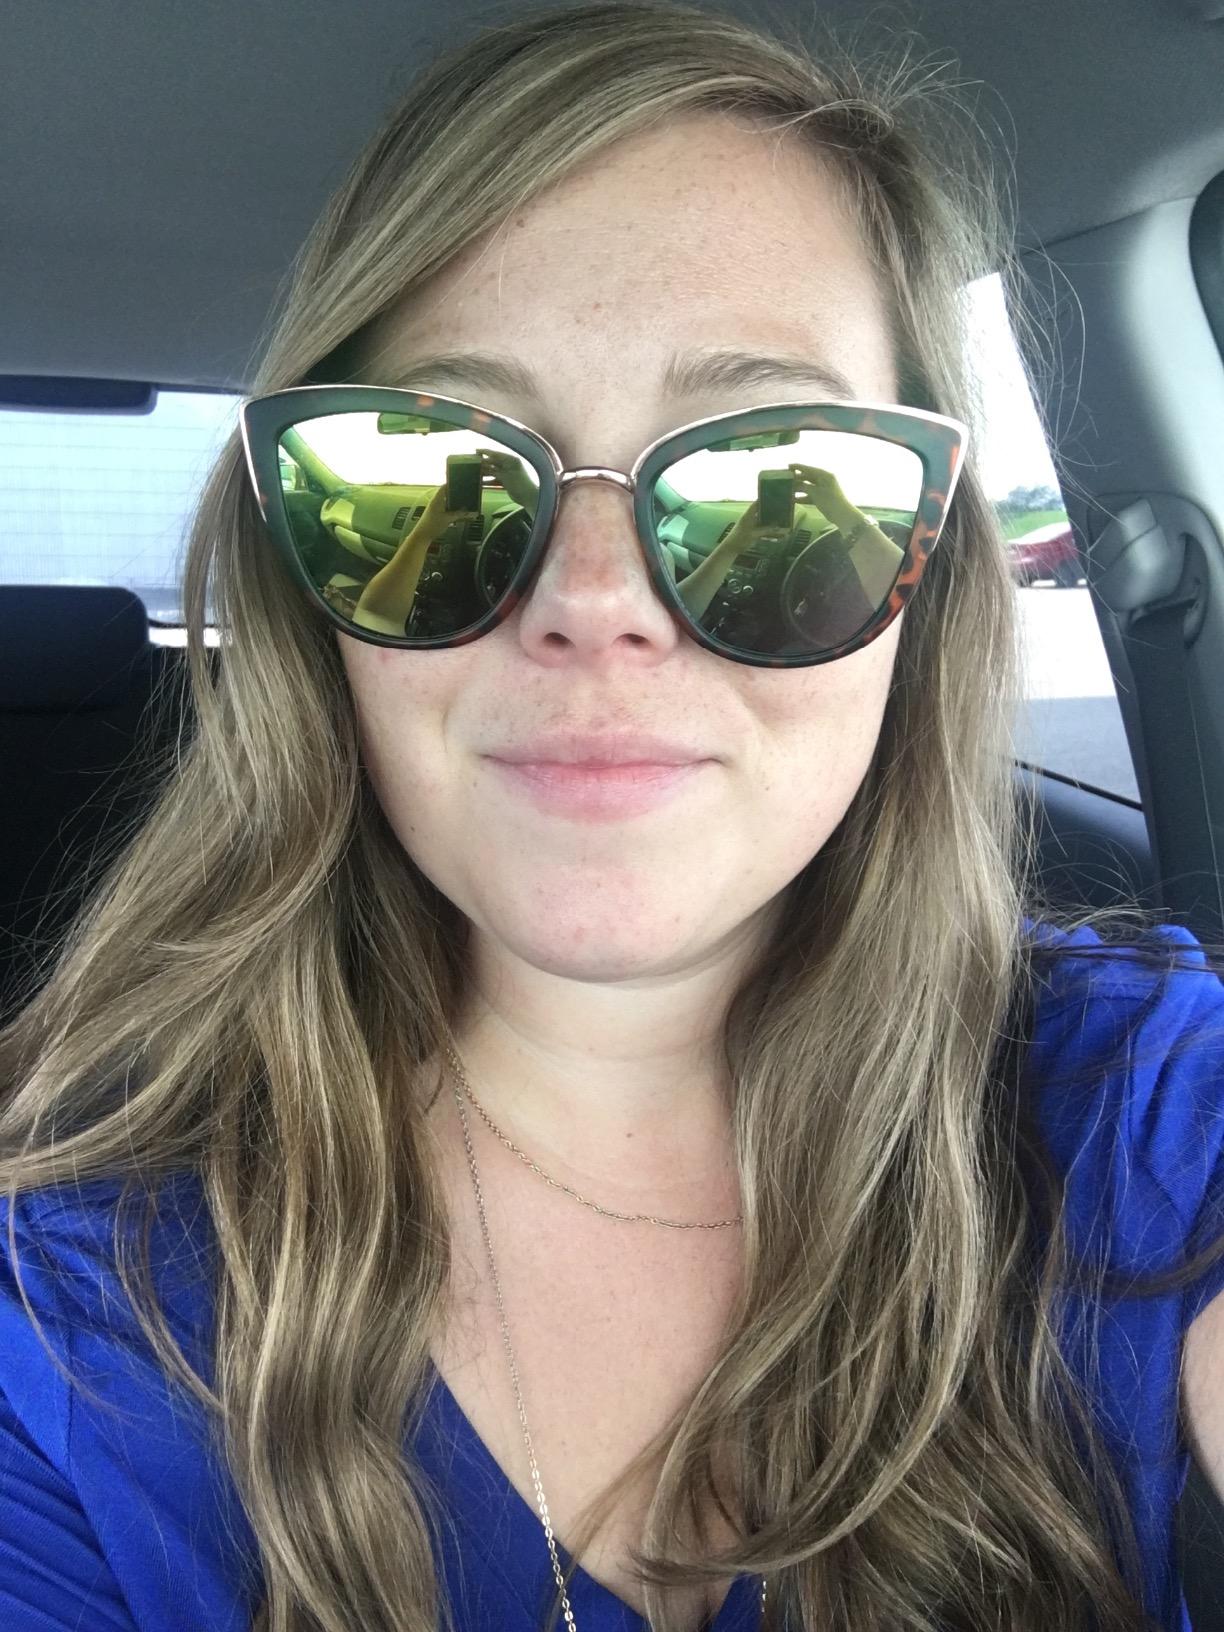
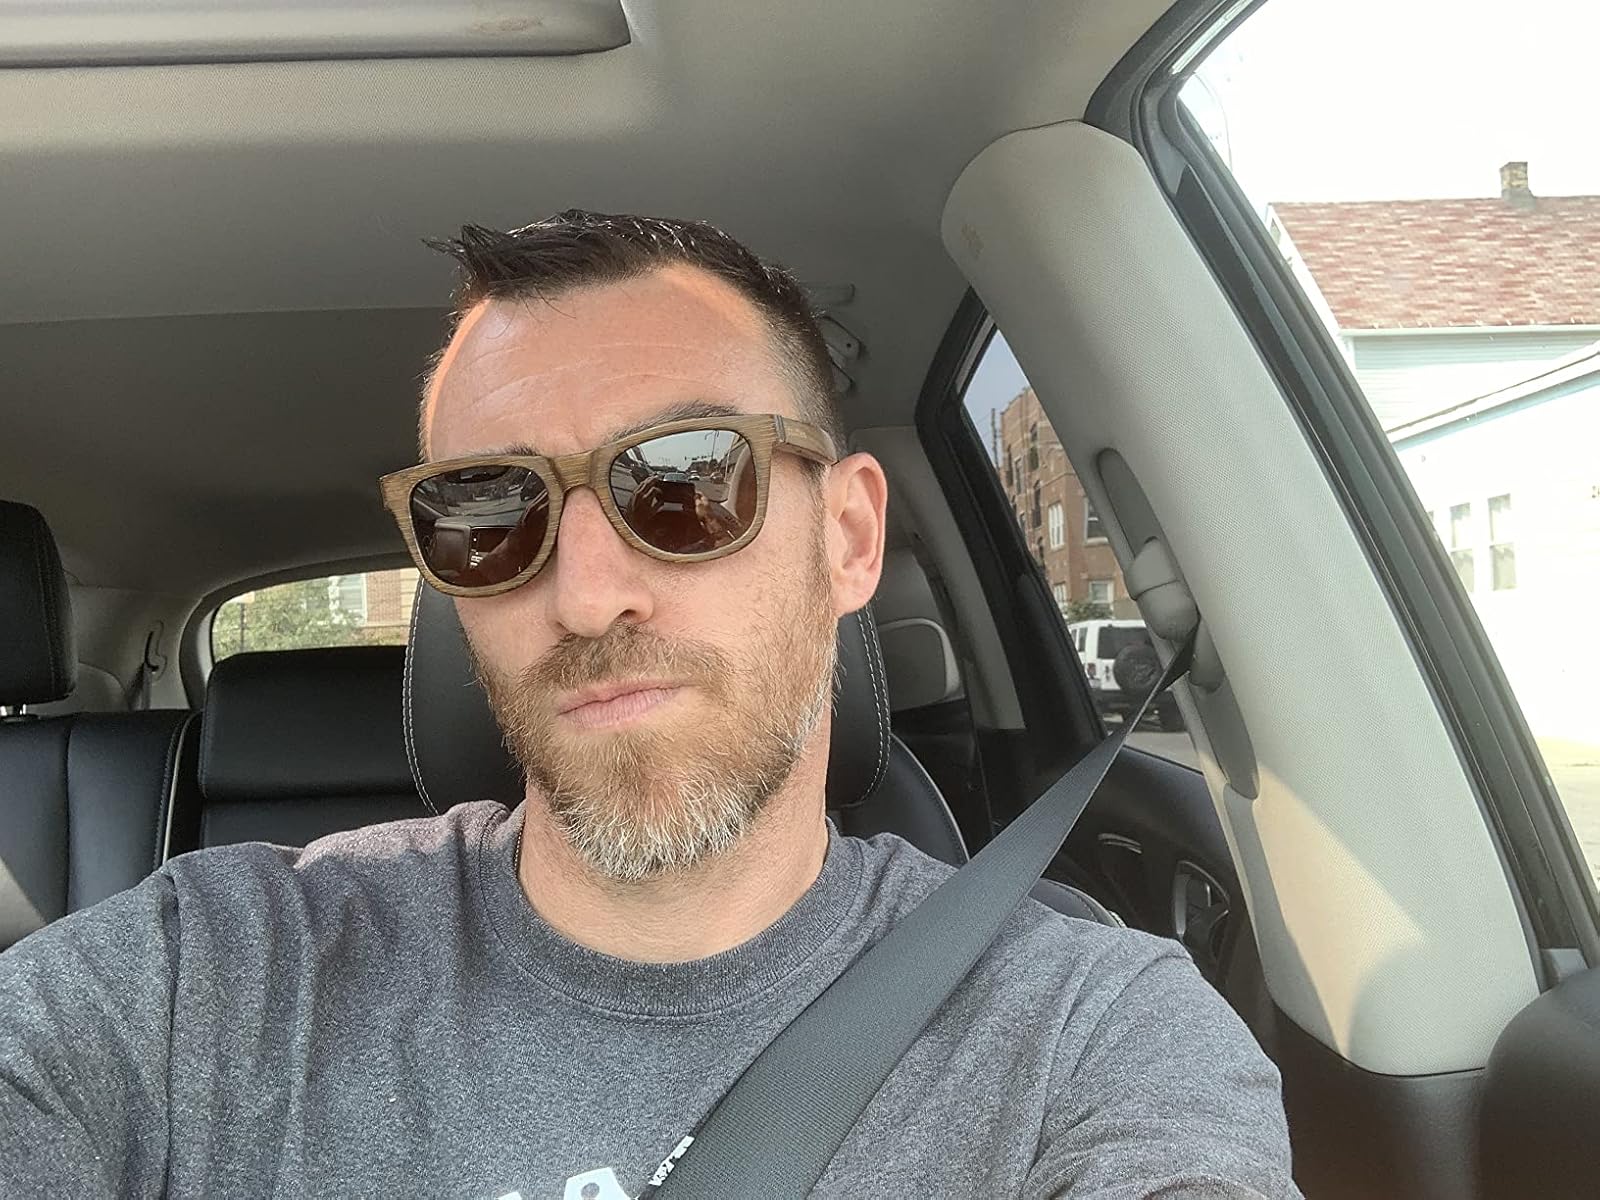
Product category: accessories_sunglasses
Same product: no